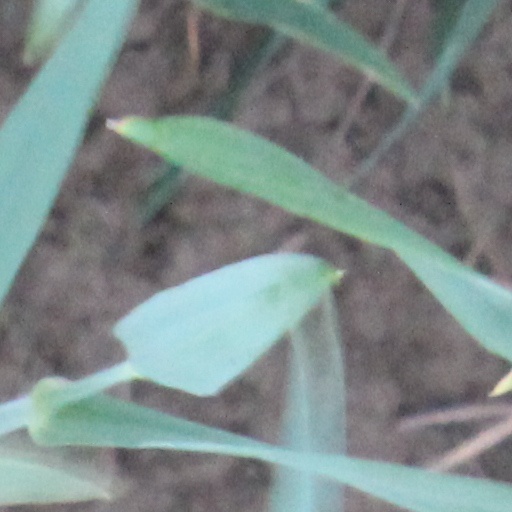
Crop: wheat